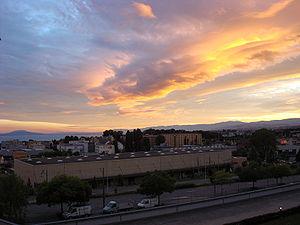
Le Kodachrome est un film inversible couleur qui fut produit par la firme américaine Kodak de 1935 jusqu'en juin 2009. C'est le premier procédé soustractif de l'histoire du cinéma.
Renens est une commune suisse du canton de Vaud, située dans le district de l'Ouest lausannois.